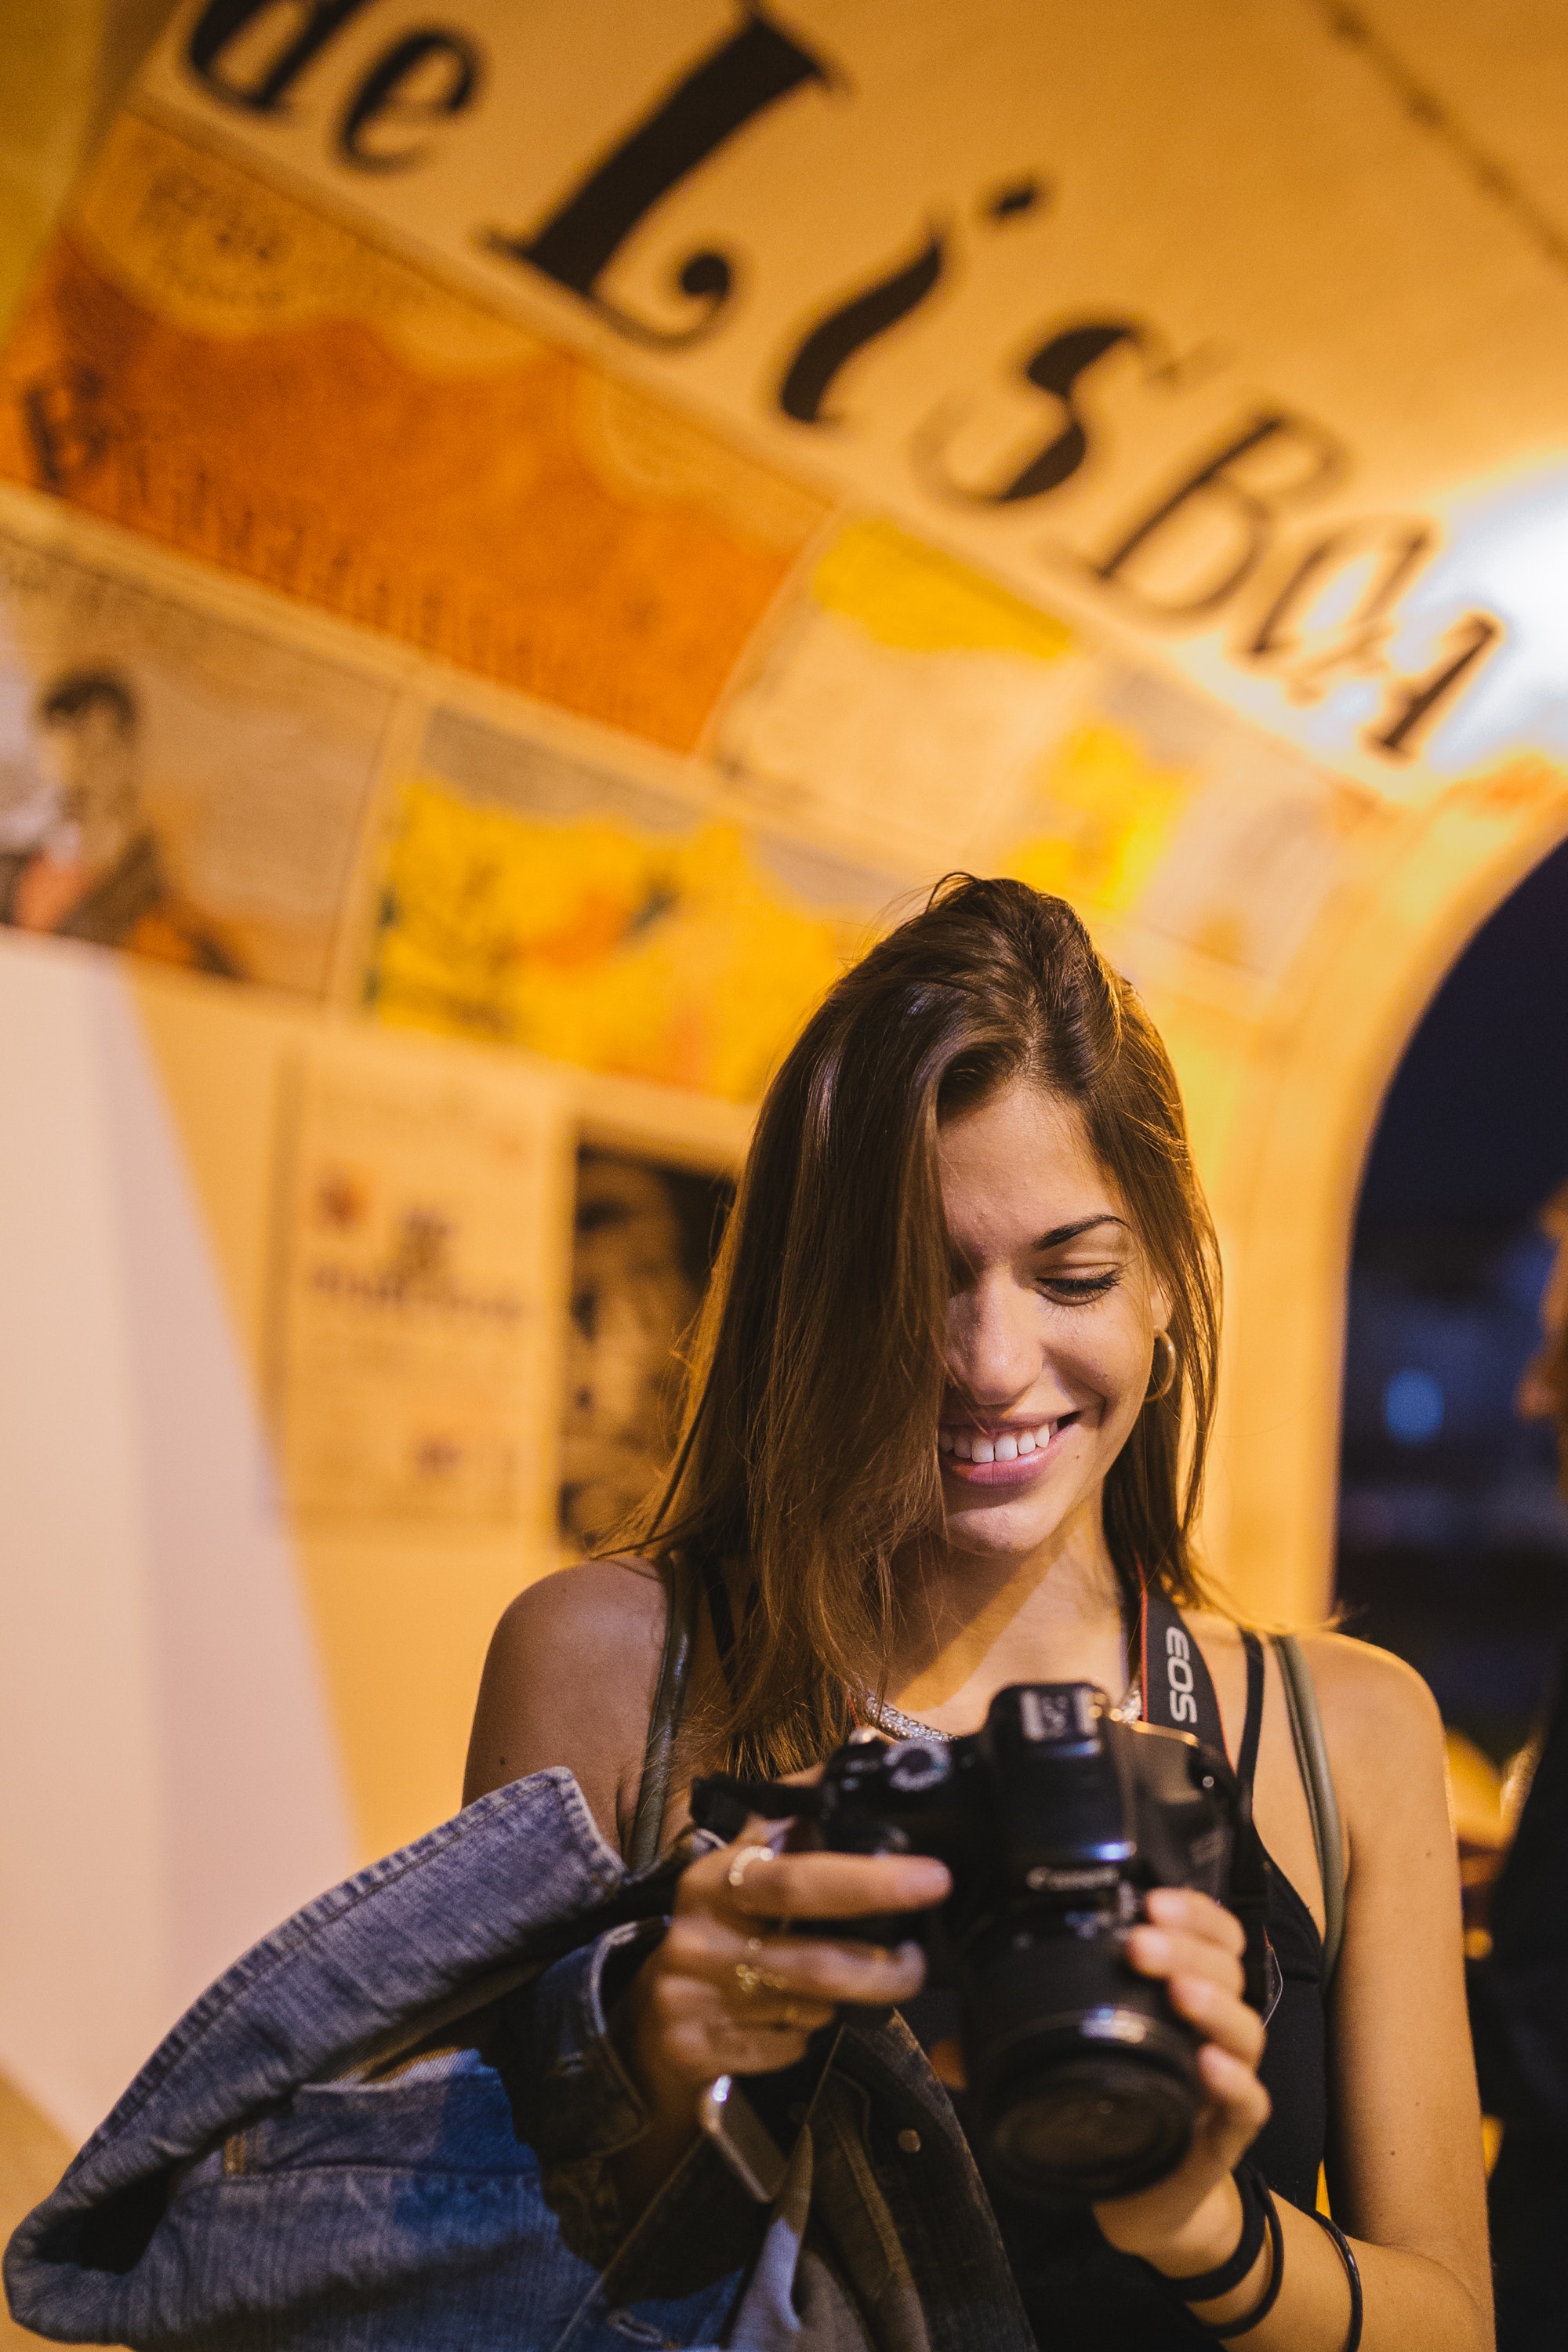
yellow, beauty, fashion, smile, photography, long hair, brown hair, performance